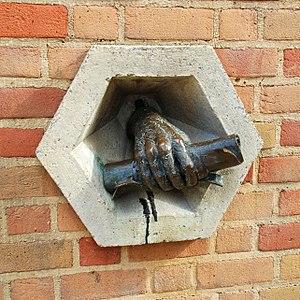
Belgique - Louvain-la-Neuve - La main au diplôme (Gigi Warny)
Gigi Warny, née Geneviève Warny, est une sculptrice belge née à Bruges mais principalement active à Ottignies-Louvain-la-Neuve, ville belge de la province du Brabant wallon.
La rue des Wallons et la place des Wallons constituent un axe piétonnier situé dans le quartier du Biéreau à Louvain-la-Neuve, section de la ville belge d'Ottignies-Louvain-la-Neuve, en Brabant wallon.
Cet article recense les œuvres d'art dans l'espace public de Louvain-la-Neuve, une section de la commune d'Ottignies-Louvain-la-Neuve située dans la province du Brabant wallon, en Région wallonne, en Belgique.
Les Halles universitaires de Louvain-la-Neuve sont un bâtiment de style brutaliste édifié en 1976 à Louvain-la-Neuve, section de la ville belge d'Ottignies-Louvain-la-Neuve, en Brabant wallon.